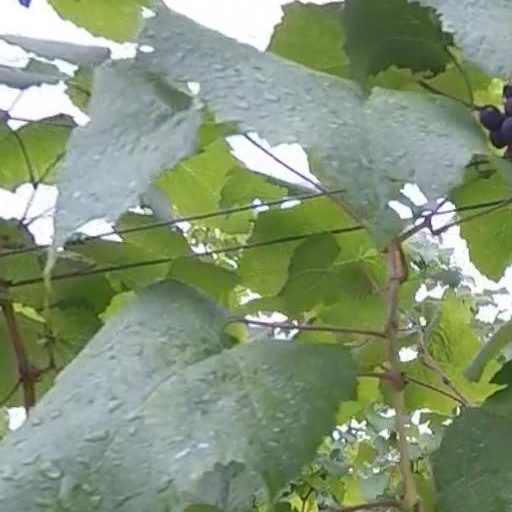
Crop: grape